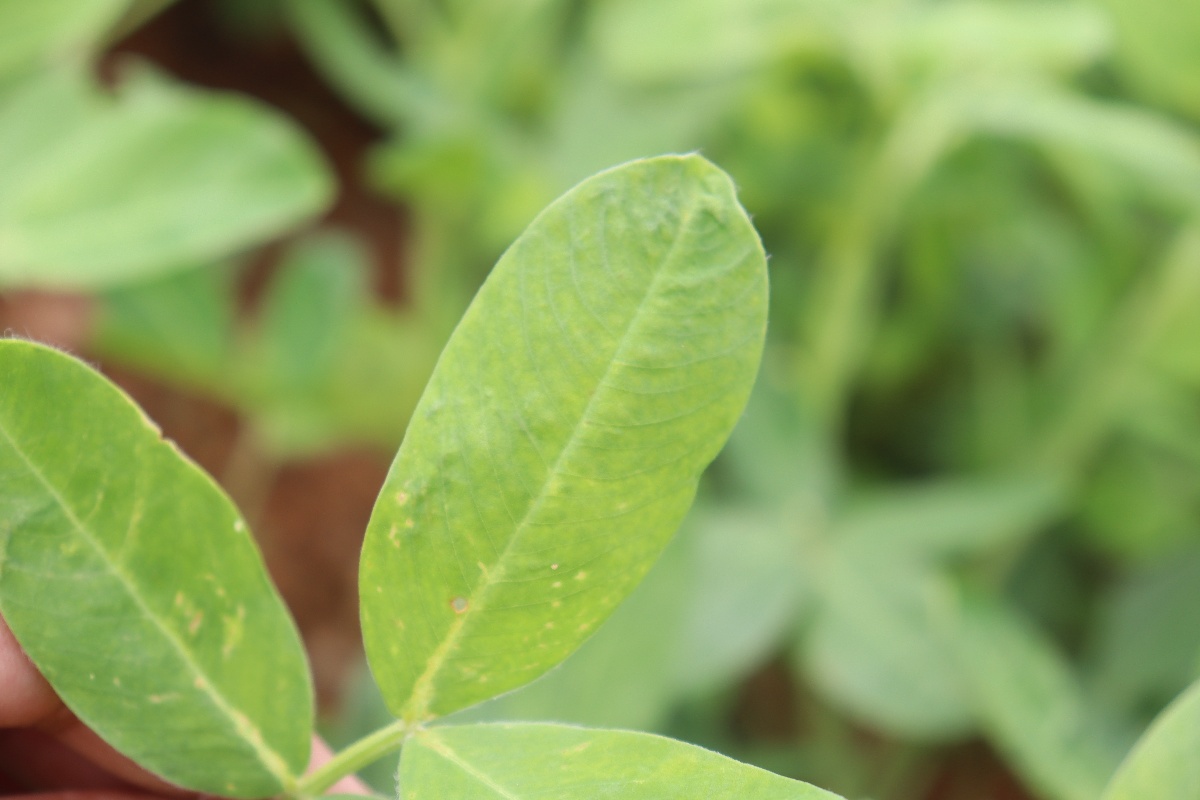
Label: healthy leaf